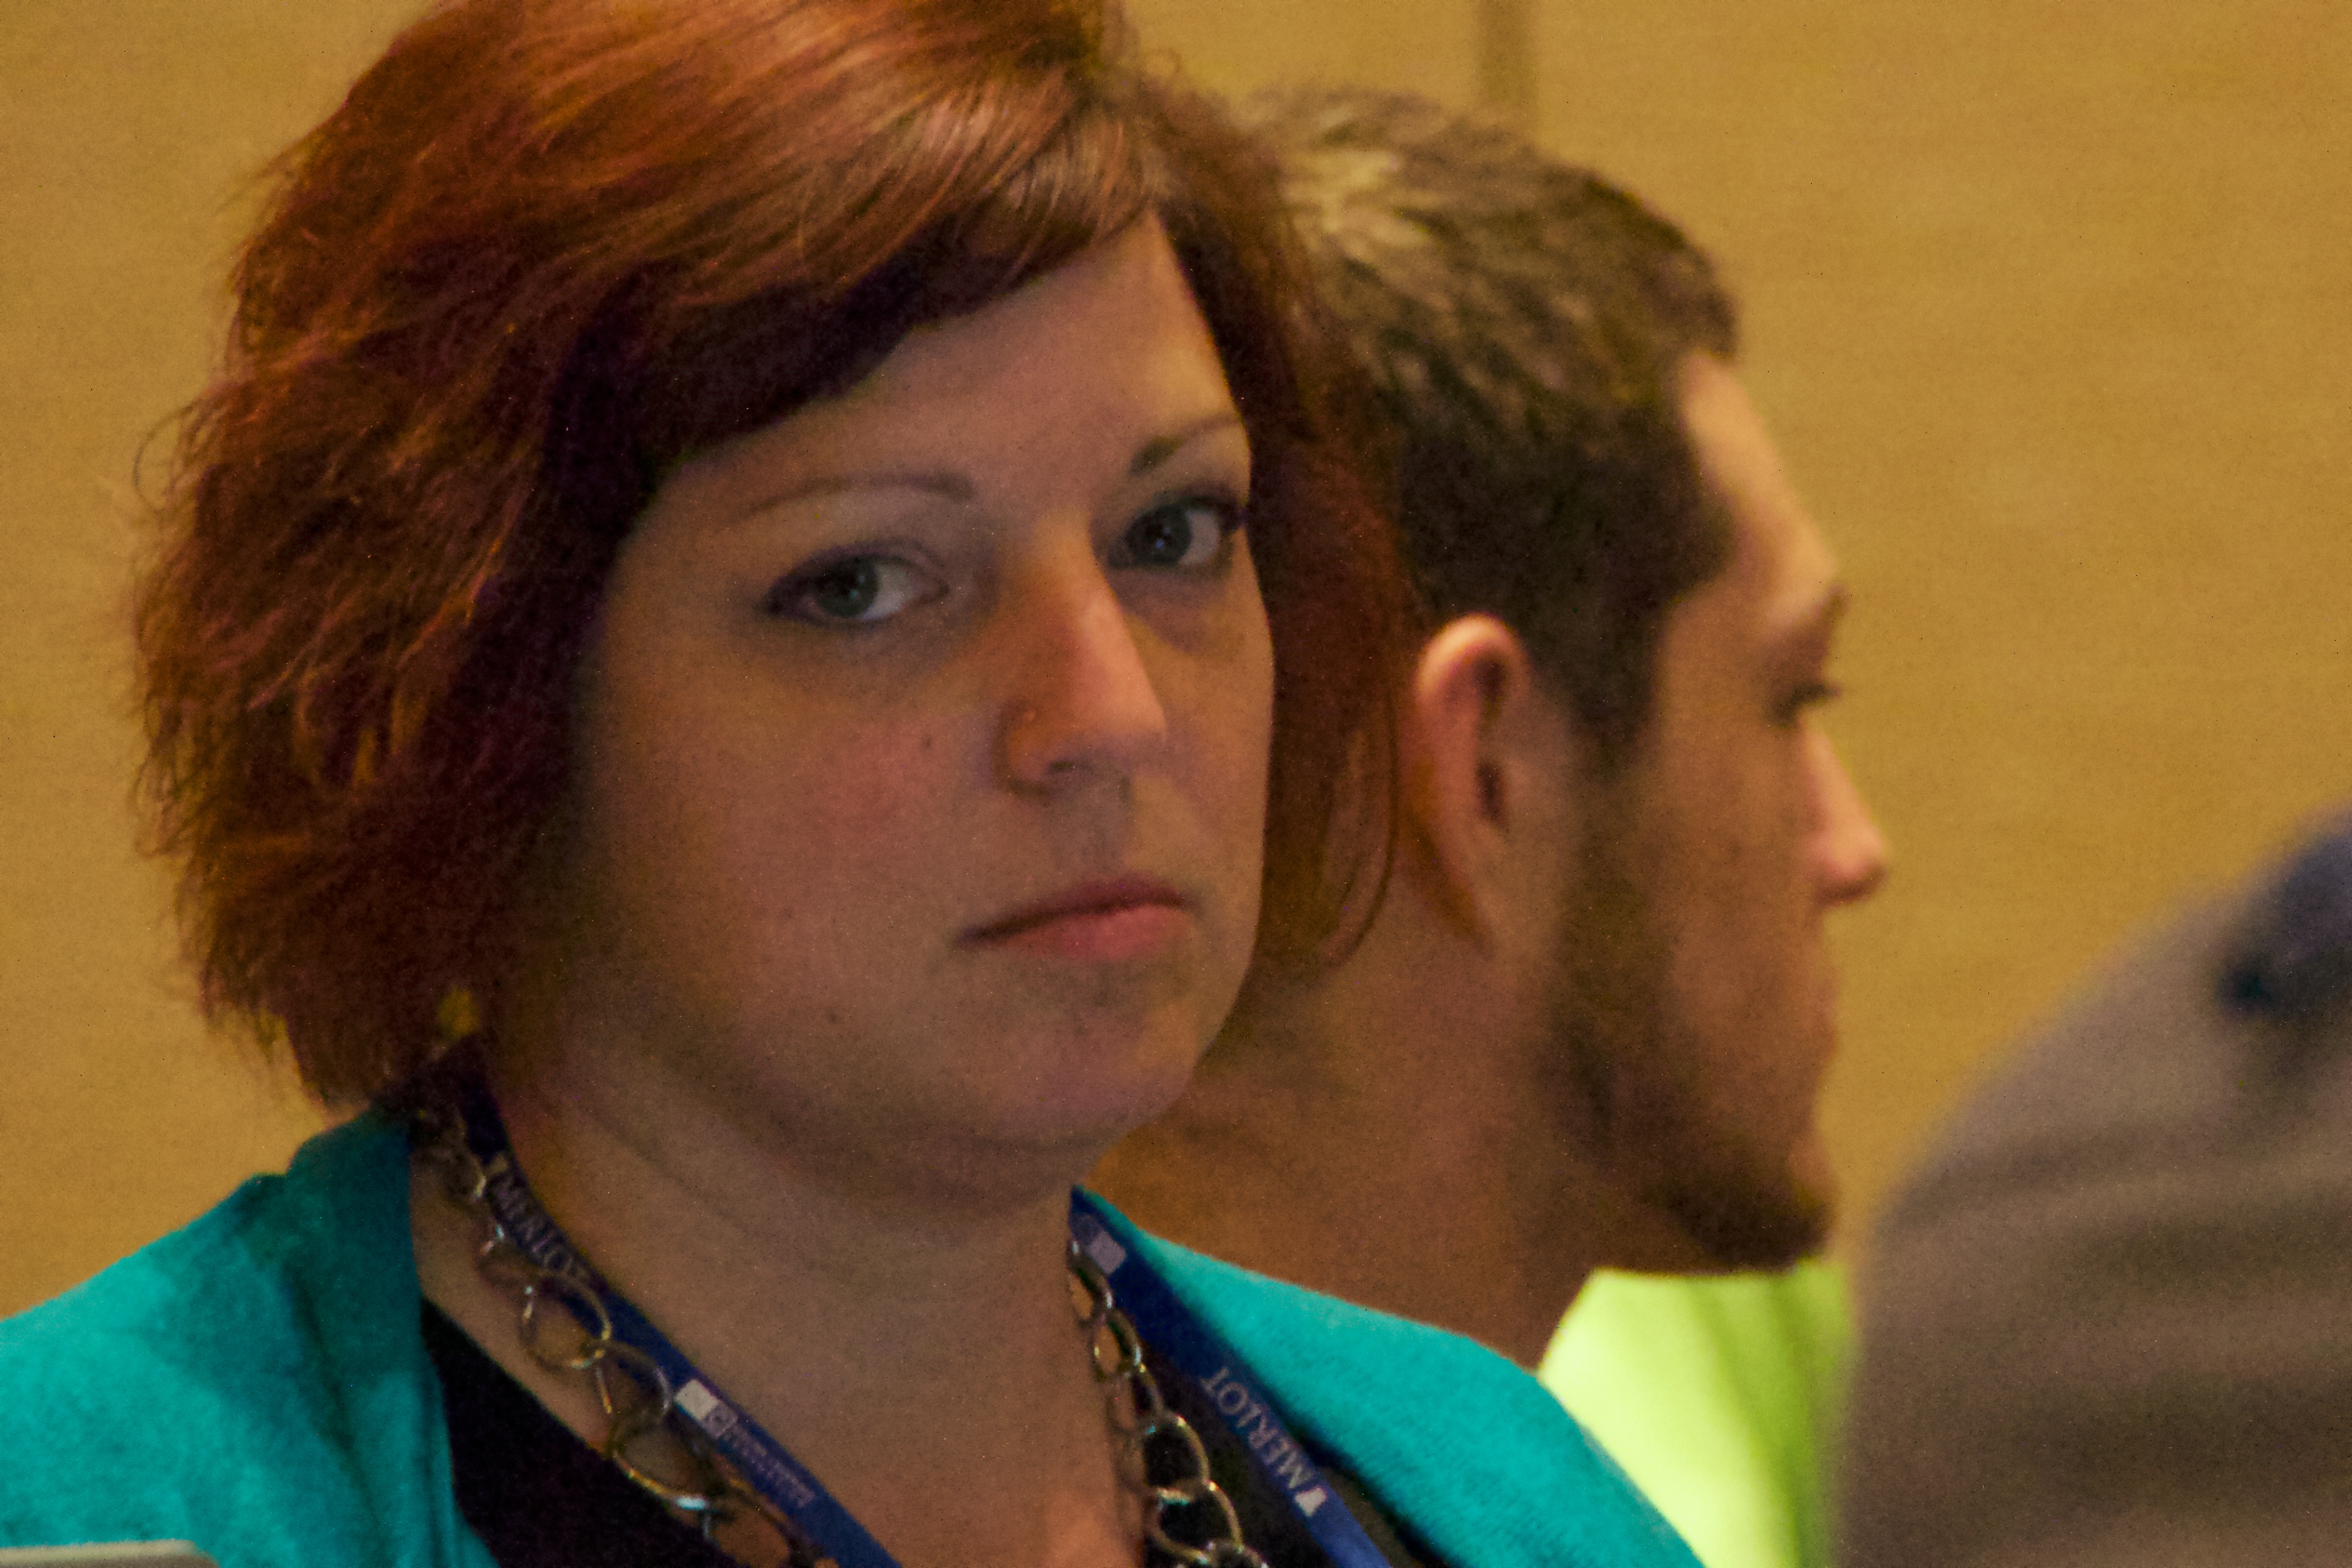
person, hair, hairstyle, nose, eye, et4online